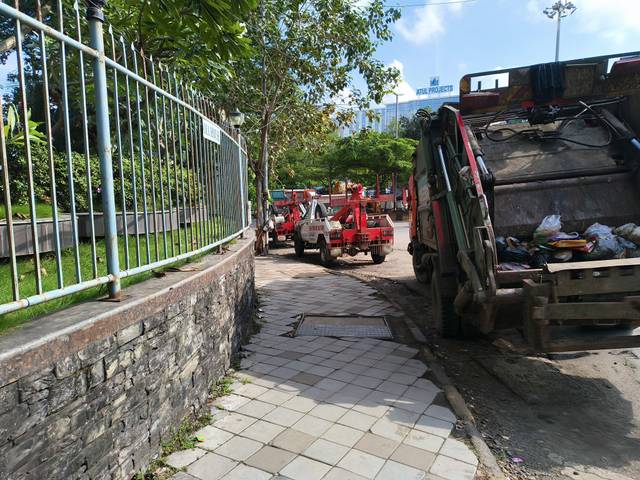
Region: India
Coordinates: 19.112, 72.859